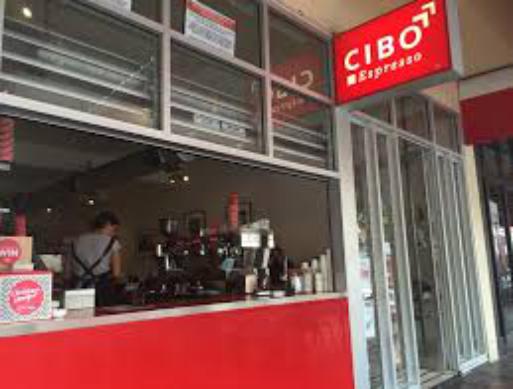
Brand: Cibo Espresso
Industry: Food